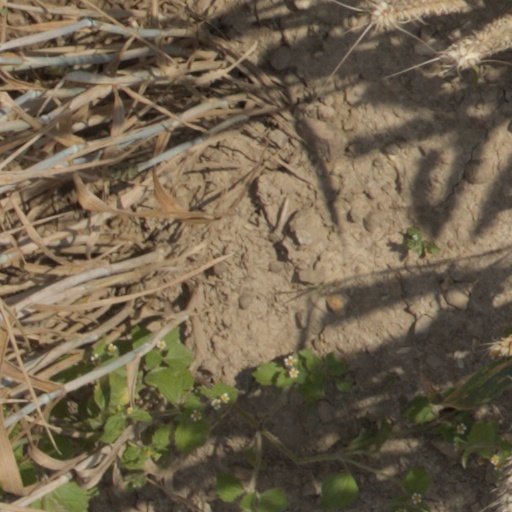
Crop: wheat